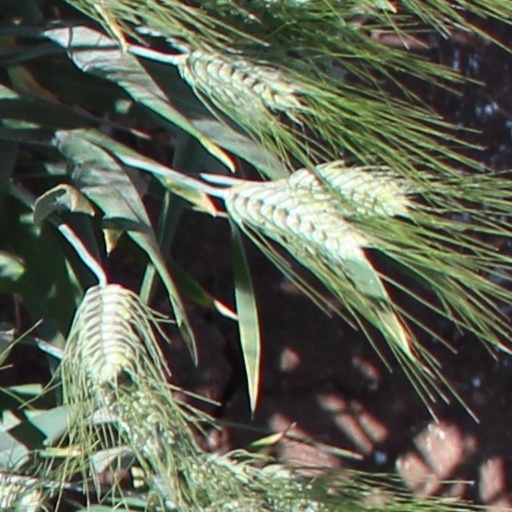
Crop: wheat